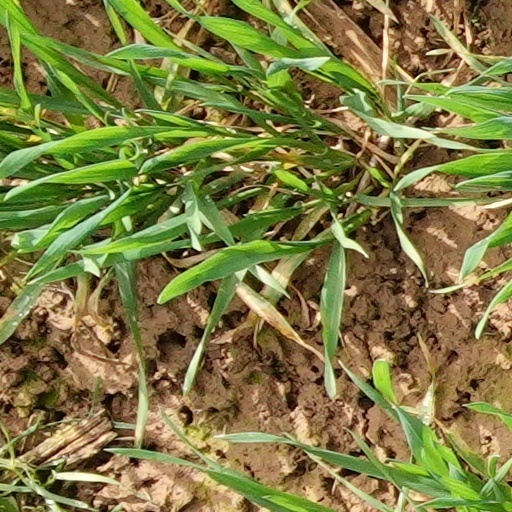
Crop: wheat